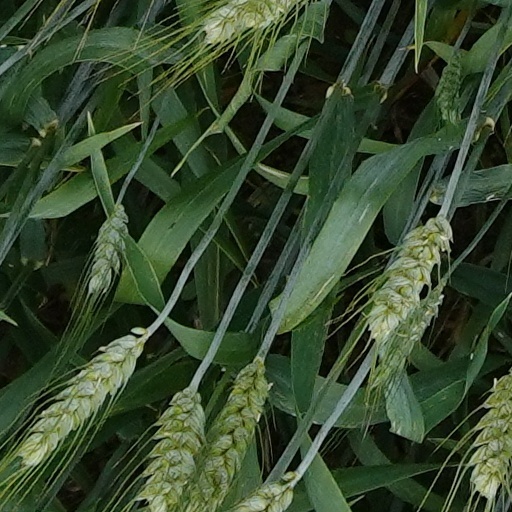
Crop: wheat